Ueda Station (Nagoya)

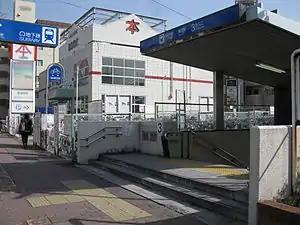
Ueda Station, 3rd Entrance

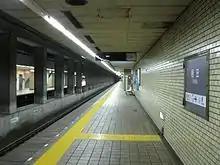
Station platform 1 towards Akaike and Toyotashi (2010)

Ueda Station has two underground opposed side platforms. The platforms are as follows: